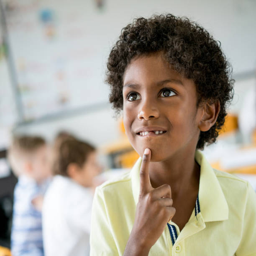
portrait of a thoughtful student in class at the school